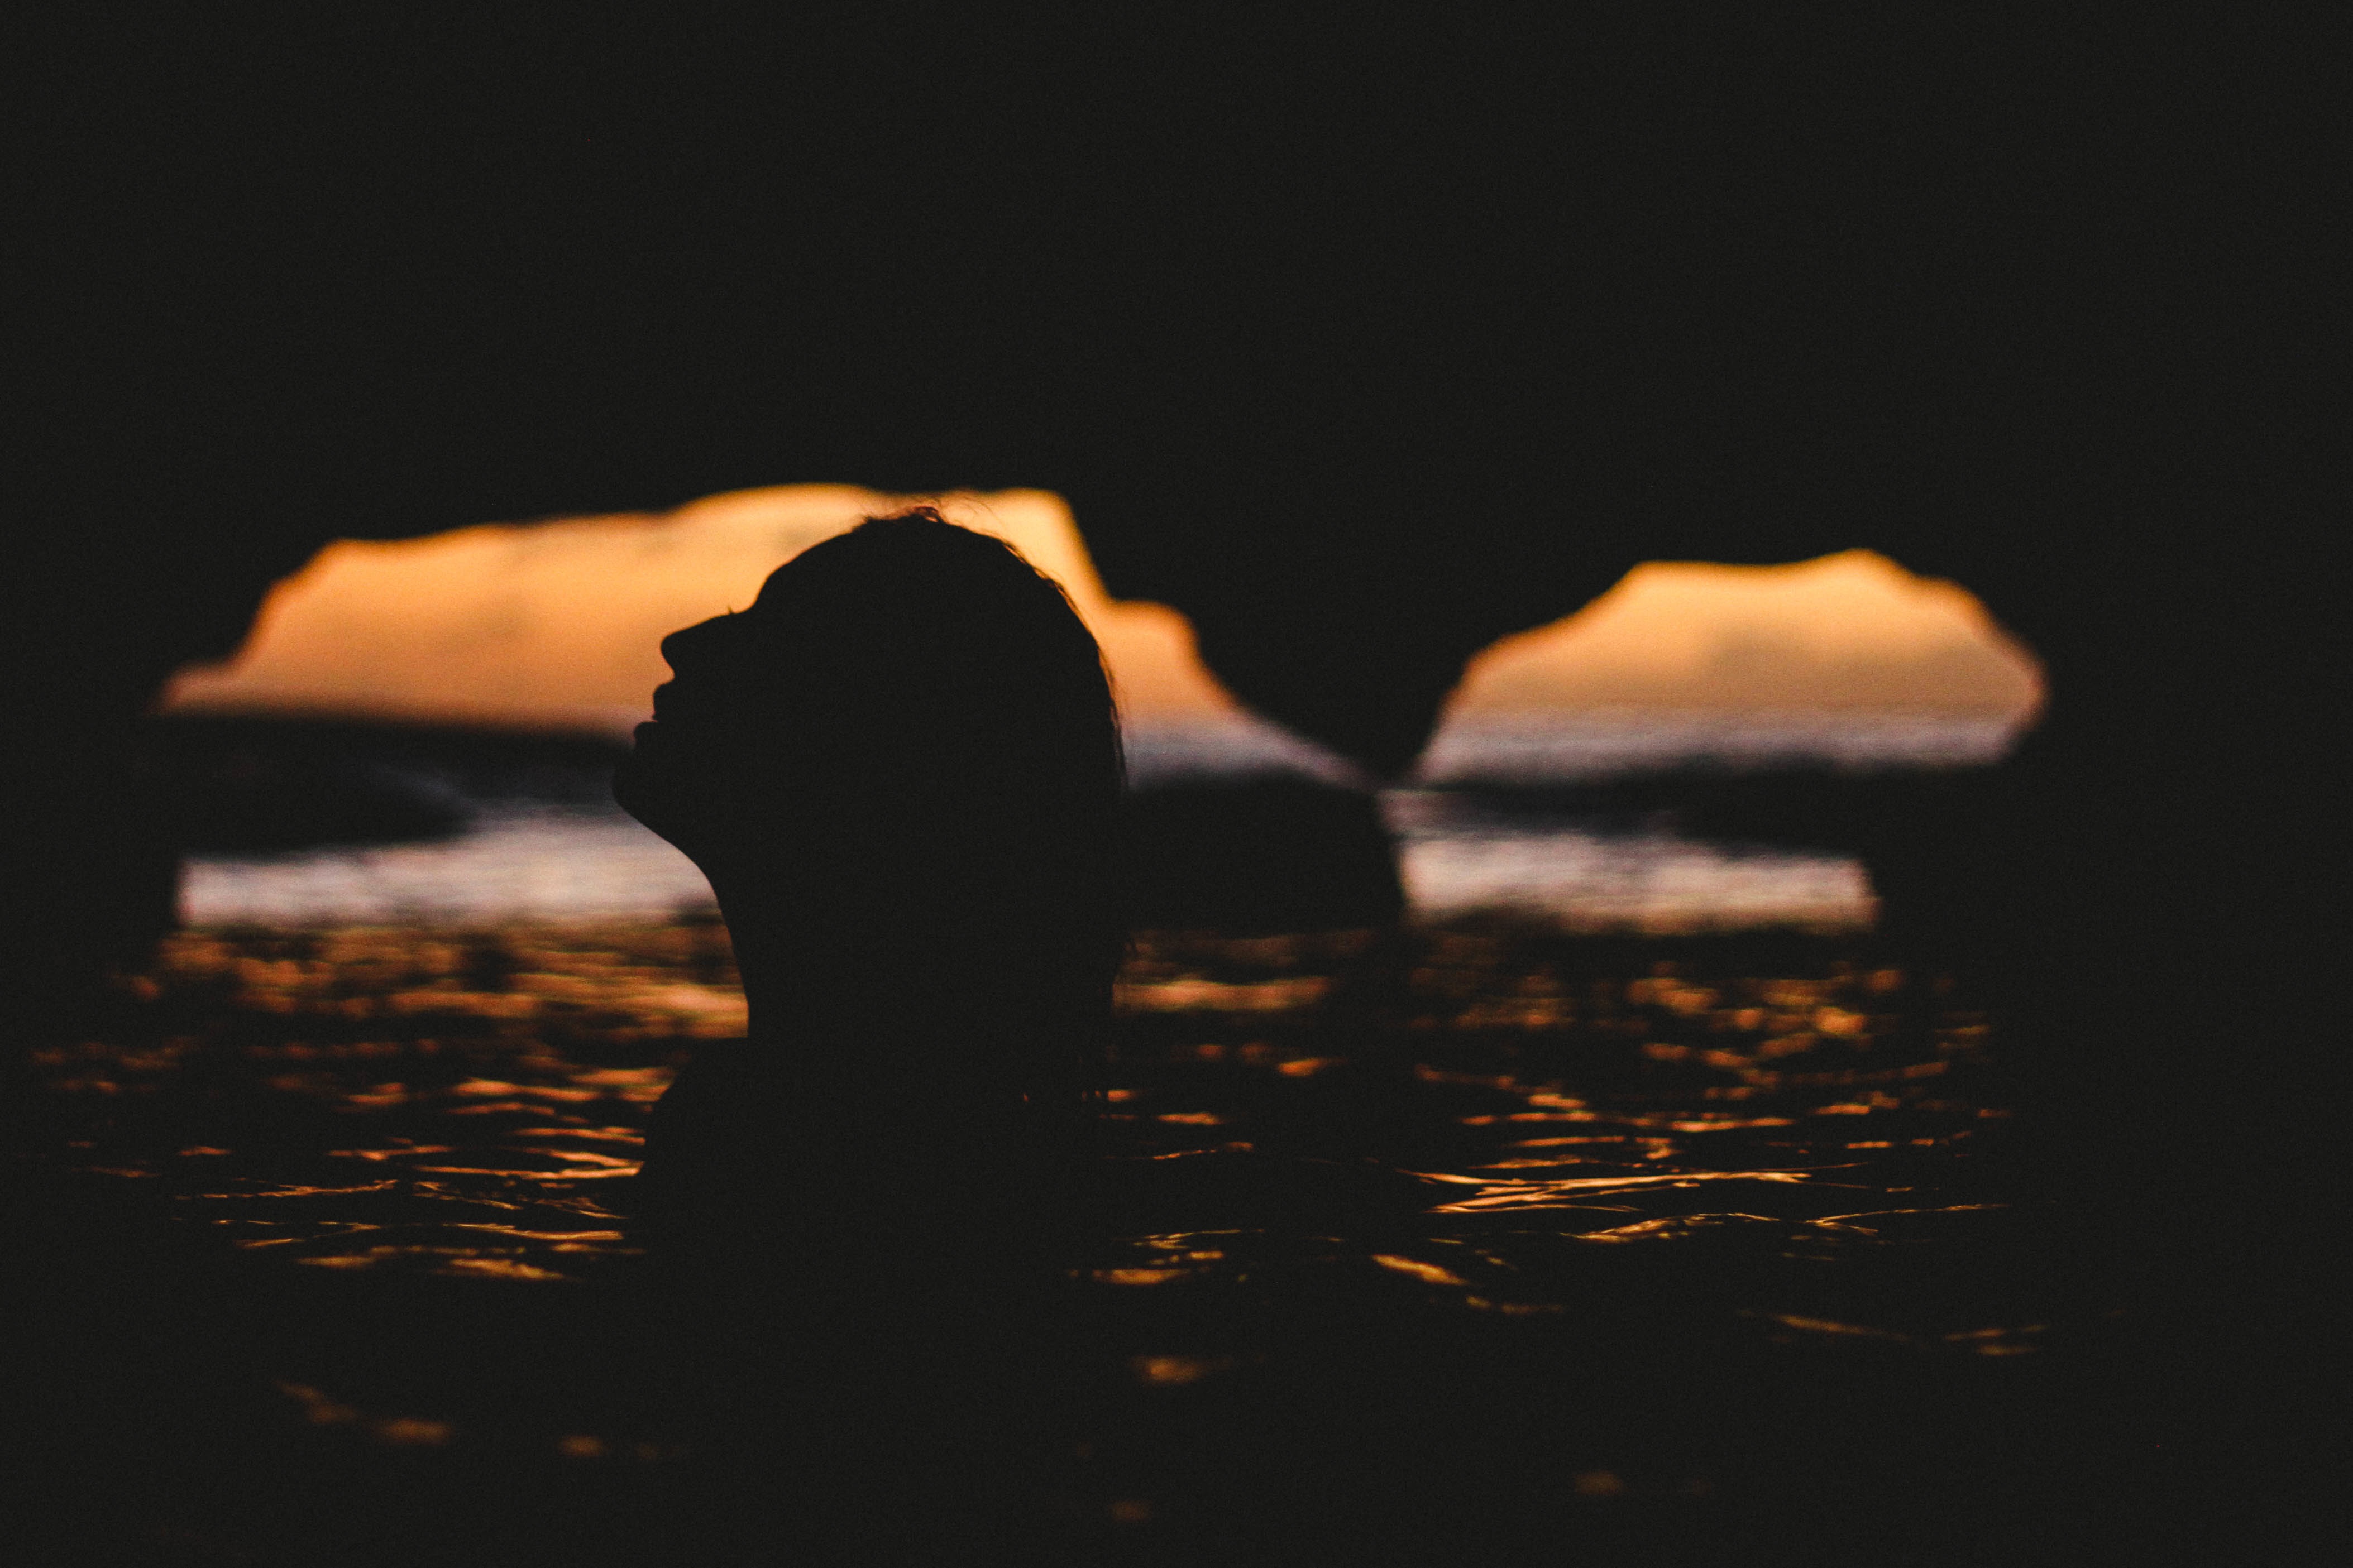
hand, water, silhouette, light, cloud, sunset, sunlight, morning, dark, cave, reflection, shadow, darkness